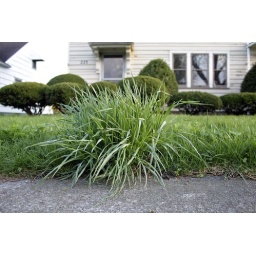
This little spot of grass gets watered by every dog that passes